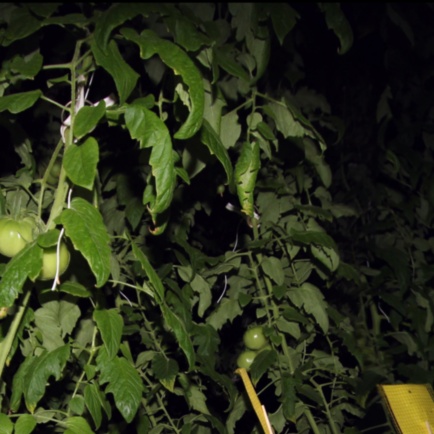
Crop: tomato